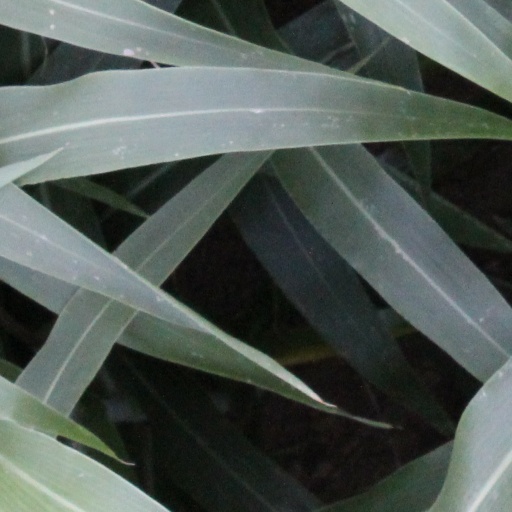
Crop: sorghum